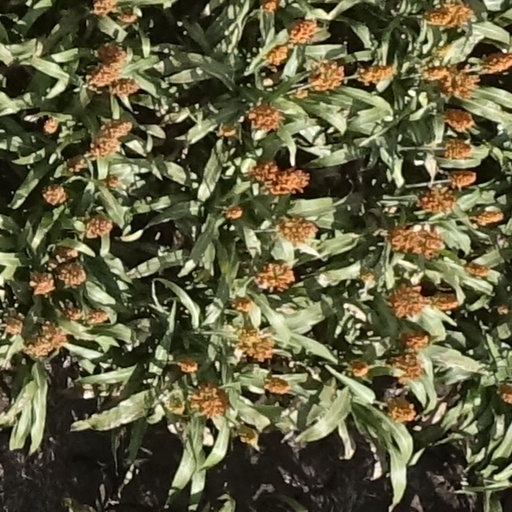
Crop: sorghum